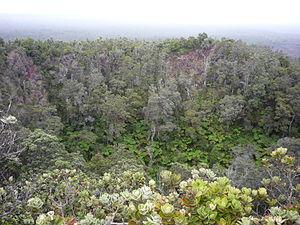
Le Kīlauea ou Kilauea est un volcan des États-Unis situé à Hawaï, dans le Sud-Est de l'archipel et de l'île du même nom. Ce volcan bouclier qui s'est construit au pied du Mauna Loa voisin culmine à 1 246,2 mètres d'altitude, ce qui en fait l'un des plus imposants du monde si on tient compte de l'empilement total de ses coulées de lave. De son sommet couronné par une caldeira de cinq kilomètres de longueur s'égrènent dans deux directions de nombreux cratères, cônes et fissures volcaniques sur plusieurs dizaines de kilomètres de longueur. L'une de ces bouches éruptives, le Puʻu ʻŌʻō, est en éruption continue depuis le 3 janvier 1983 ce qui fait du Kīlauea l'un des volcans les plus actifs au monde en prenant en compte les 52 éruptions qu'il a connues pour le seul XXᵉ siècle. Ces éruptions qui ont défini le type éruptif hawaïen sont marquées par une lave d'une grande fluidité issue du point chaud d'Hawaï et qui a donné naissance aux autres volcans de l'archipel. Basaltique, très peu visqueuse et avec une faible teneur en silice ce qui permet son dégazage sans explosions, la lave émise par le Kīlauea forme généralement des fontaines, des lacs et des coulées de lave.